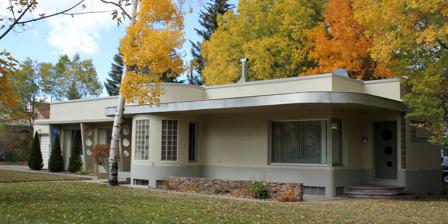
Building: Heister House
Country: United States of America
Year built: 1943
Historic house in Colorado, United States United States historic place Heister House U.S. National Register of Historic Places Colorado State Register of Historic Properties The house in fall, 2011. Show map of Colorado Show map of the United States Location 102 Poncha Blvd., Salida, Colorado Coordinates 38°32′12″N 105°59′57″W / 38.53667°N 105.99917°W / 38.53667; -105.99917 Area less than 1 acre Built 1943 Architect Elwood and Frances Heister Architectural style Moderne NRHP reference No. 08000965 CSRHP No. 5CF.2366 Added to NRHP October 8, 2008 Heister House is a Moderne (Art Deco) house built in 1943 in Salida, Colorado .  The building  was listed on the National Register of Historic Places on October 8, 2008. It is the 15th property listed as a featured property of the week in a program of the National Park Service that began in July, 2008. See also National Register of Historic Places listings in Chaffee County, Colorado References